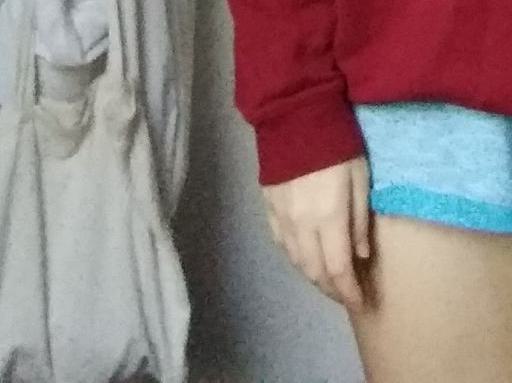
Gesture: no_gesture